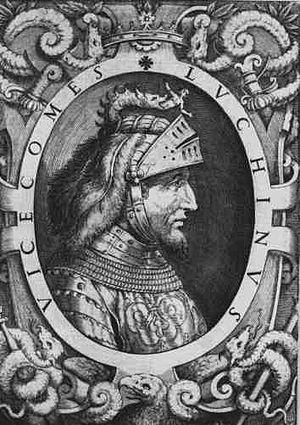
La bataille de Parabiago eut lieu le 21 février 1339 dans la campagne de la localité de Parabiago située dans l'actuelle province de Milan entre les troupes milanaises d'Azzon Visconti, conduites par son oncle Luchino, et la Compagnia di San Giorgio de son autre oncle Lodrisio, prétendant à la seigneurie de Milan. La victoire fut remportée par les Milanais.